Theoretical ecology

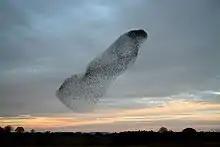
Flocks of birds can abruptly change their direction in unison, and then, just as suddenly, make a unanimous group decision to land.

Swarm behaviour is a collective behaviour exhibited by animals of similar size which aggregate together, perhaps milling about the same spot or perhaps migrating in some direction. Swarm behaviour is commonly exhibited by insects, but it also occurs in the flocking of birds, the schooling of fish and the herd behaviour of quadrupeds. It is a complex emergent behaviour that occurs when individual agents follow simple behavioral rules.